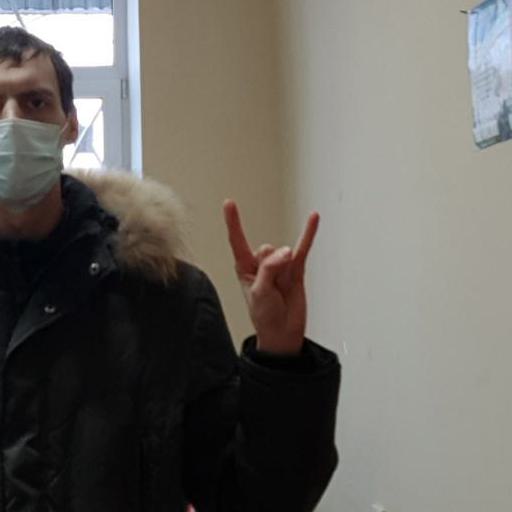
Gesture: rock